Development of Grand Theft Auto V

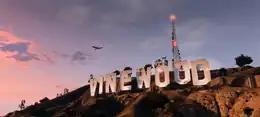
The summit of an in-game mountain with eight billboards that display letters to spell out the word "Vinewood"

Preliminary work on "Grand Theft Auto V" began around "Grand Theft Auto IV"s release in April 2008; full development lasted approximately three years. Rockstar North's core 360-person team co-opted studios around the world owned by parent company Rockstar Games to facilitate development between a full team of over 1,000. These included Rockstar's Leeds, Lincoln, London, New England, San Diego and Toronto studios. Technical director Adam Fowler said that while development was shared between studios in different countries, the process involved close collaboration between the core team and others. This was necessary to avoid difficulties if studios did not communicate with each other as many game mechanics work in tandem. Game development ceased by 25 August 2013, when it was submitted for manufacturing. Media analyst Arvind Bhatia estimated the game's development budget exceeded , and "The Scotsman" reporter Marty McLaughlin estimated that the combined development and marketing efforts exceeded, making it the most expensive video game ever made at its time.